Great East Road

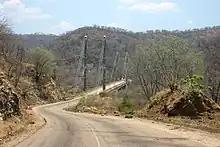
The Luangwa Bridge

From the Luangwa Bridge, the T4 heads east-north-east for 165 kilometres, following the near borderline with Mozambique, through the town of Nyimba, through the Alexander Grey Zulu Toll Plaza, to bypass Petauke to the south (where the D138 provides access to the town centre). From the Petauke turn-off, the T4 heads east-north-east for 87 kilometres, through the town of Sinda, to the town of Katete, where it meets the northern terminus of the T6 road, which goes southwards to the border with Mozambique. The T6 is the main route used by motorists to access Mozambique from Zambia.